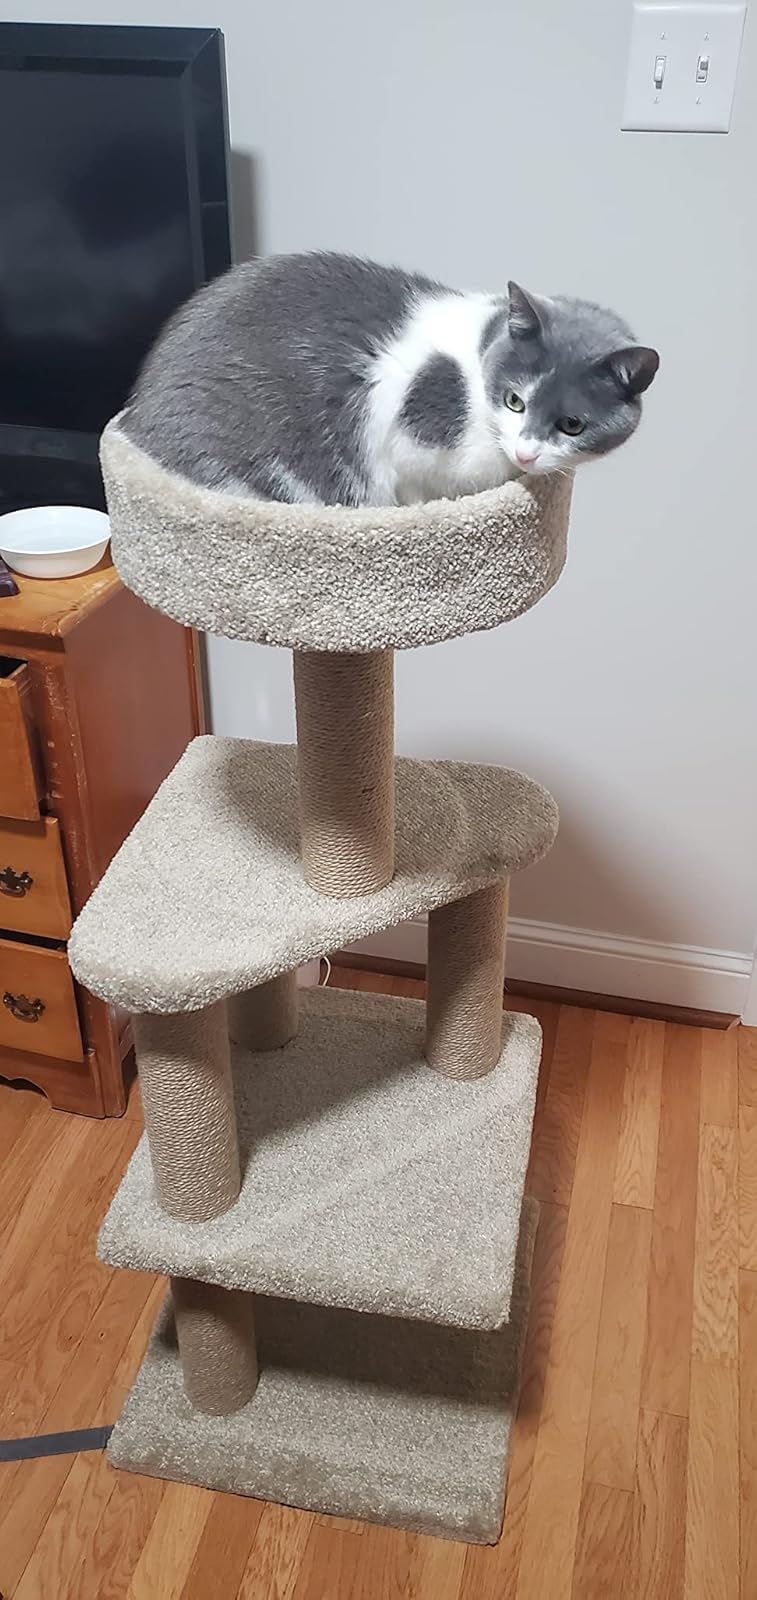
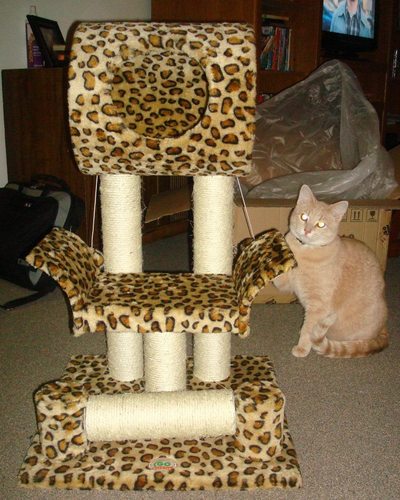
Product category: items_cat tree
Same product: no